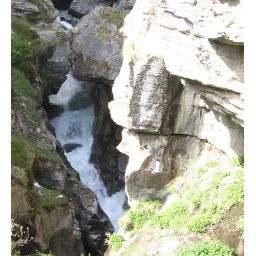
Bhim placed the huge boulder over river Sarawati to enable the Pandavas to cross the river